Harry Langdon

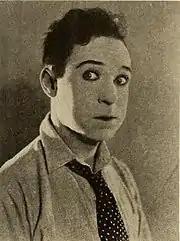
Langdon in 1925

Most of Langdon's 1920s work was produced at the famous Mack Sennett studio. His screen character was unique and his antics so different from the broad Sennett slapstick that he soon had a following. Success led him into feature films, directed by Arthur Ripley and Frank Capra. With such directors guiding him, Langdon's work rivaled that of Charlie Chaplin, Buster Keaton, and Harold Lloyd. Many consider his best films to be "The Strong Man" (1926), "Tramp, Tramp, Tramp" (1926), and "Long Pants" (1927). Langdon acted as producer on these features, which were made for his own company, The Harry Langdon Corporation, and released by First National Pictures.